Hockley Heath

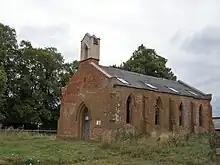
The ruins of the Mortuary Chapel at St Peter's Nuthurst

By the 1760s the Aylesbury family would own Box Trees farm in the north of the village, which now gives its name to the Box Trees area between the village and the Blythe Valley Park area. By the mid 1800s further construction had been undertaken on Aylesbury Hall, rechristened Aylesbury House and remaining home to the Aylesbury family. It later became a hotel. The Aylesbury family were also prominent in neighboring Packwood, and many artefacts of the family are now in Packwood House and St Giles Church Packwood. In 2016 Aylesbury house suffered a devastating fire which destroyed much of the interior following a suspected arson attack. The property had recently been sold to a housing developer, who converted the shell of the property into luxury apartments, and built several additional properties in the surrounding grounds.